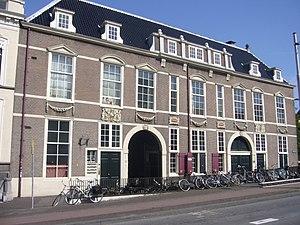
La Confrérie Pictura était un club d'artistes plus ou moins académique fondé en 1656 à La Haye par des peintres qui n'étaient pas satisfaits de la guilde de Saint-Luc de la ville. Elle a principalement pour but de protéger les peintres locaux. Elle est dissoute en 1682 au profit de la Koninklijke Academie van Beeldende Kunsten.